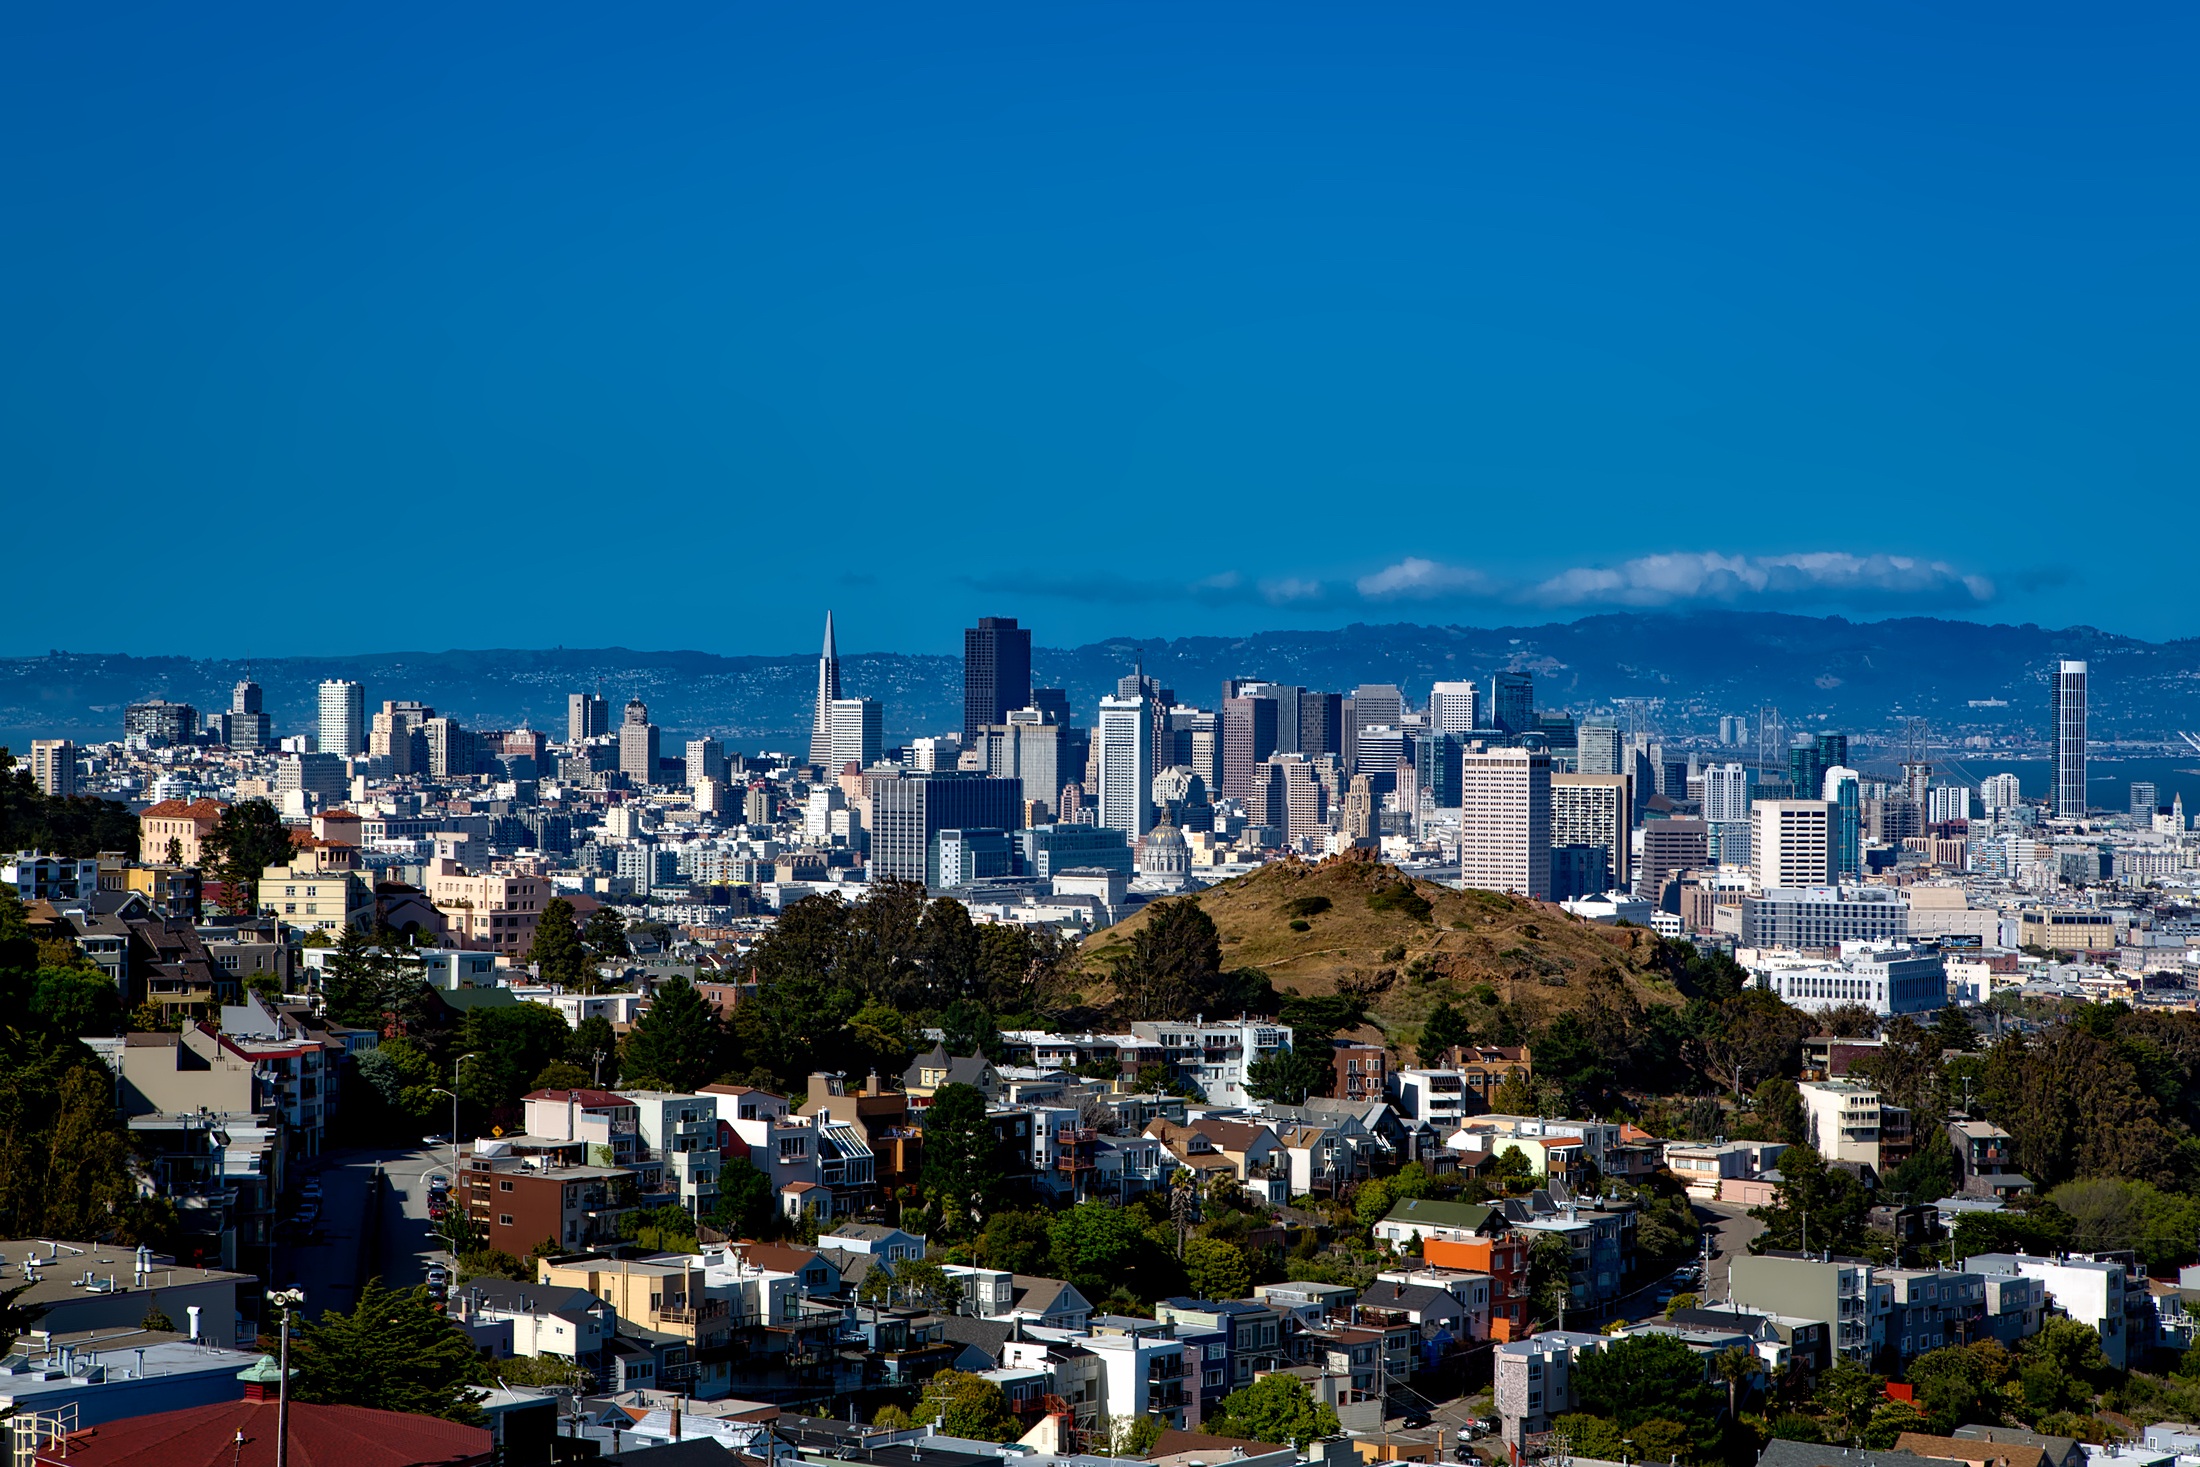
horizon, architecture, skyline, town, city, skyscraper, urban, cityscape, panorama, downtown, travel, san francisco, dusk, suburb, tower, california, tower block, hdr, skyscrapers, buildings, famous, metropolis, neighbourhood, destinations, aerial photography, urban area, residential area, geographical feature, human settlement, metropolitan area